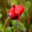
Label: tulip